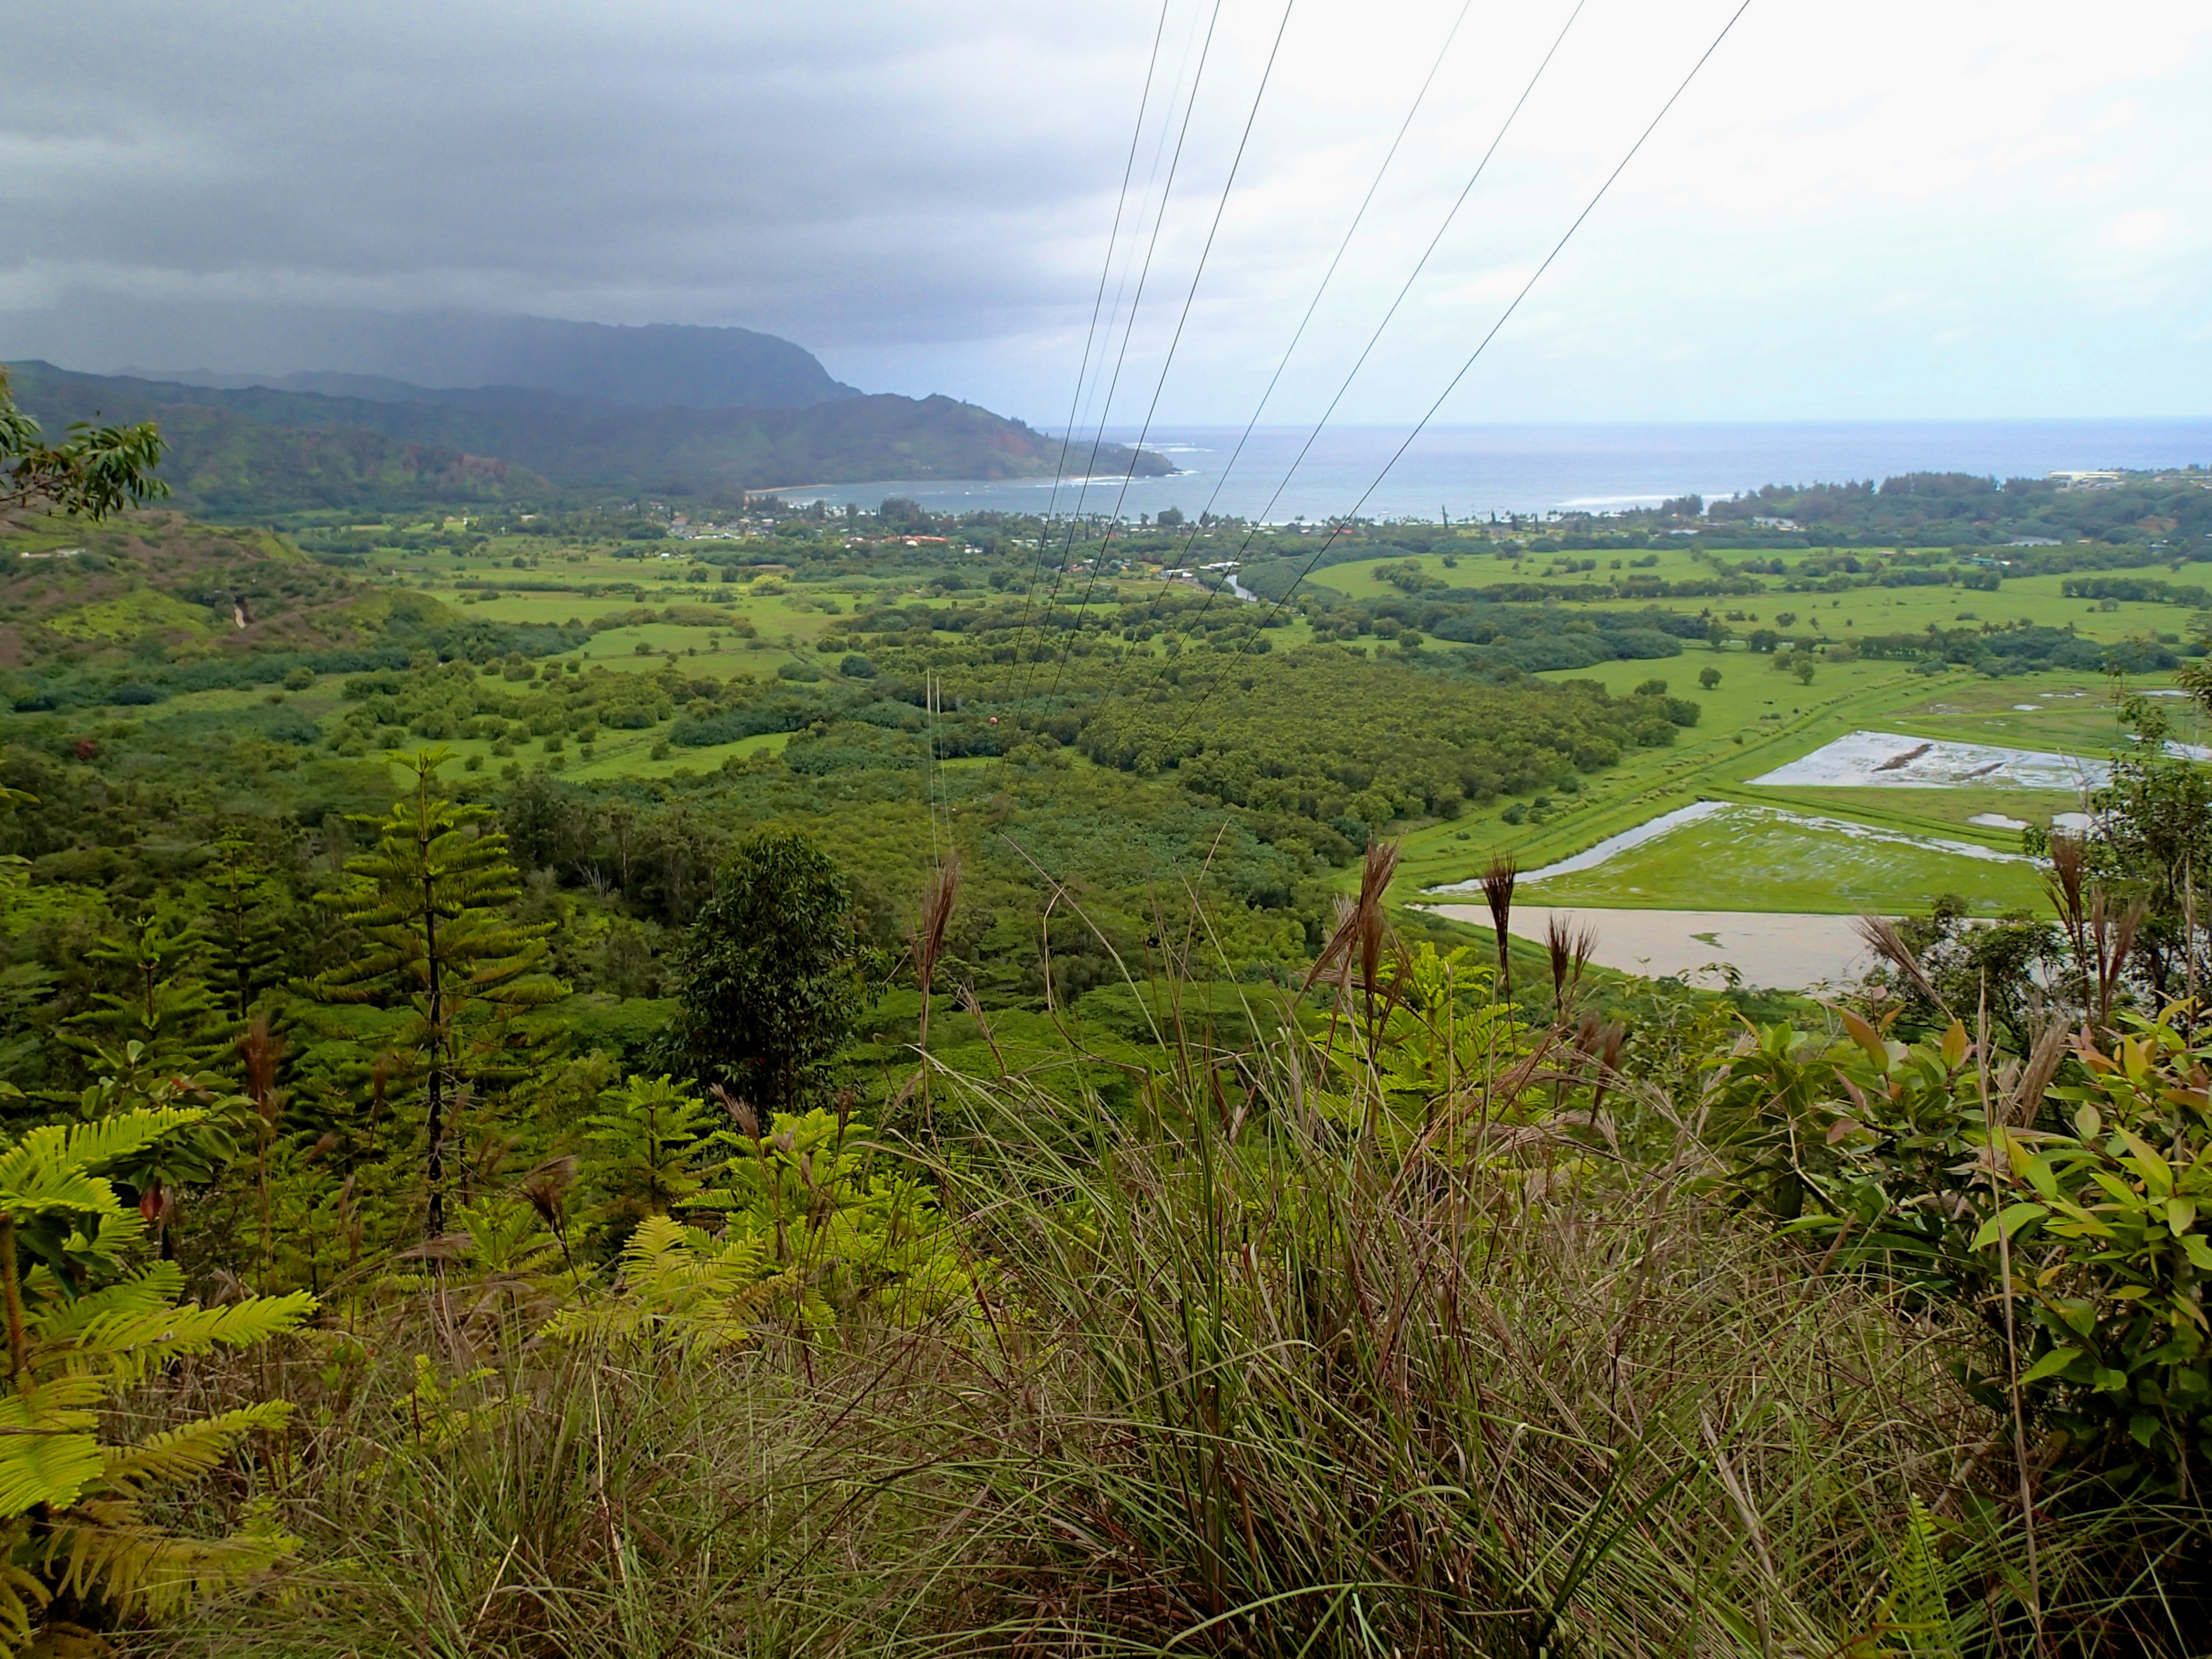
landscape, forest, mountain, field, meadow, hill, valley, jungle, agriculture, ridge, plain, vegetation, plantation, plateau, habitat, ecosystem, rural area, biome, natural environment, geographical feature, mountainous landforms